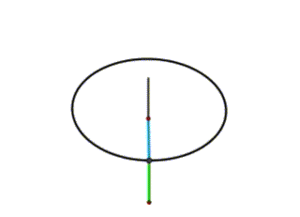
Animation représentant le tracé de la conchoïde d'une ellipse.
Une conchoïde [kɔ̃kɔid] est une courbe obtenue à partir d'un point fixe O, d'une autre courbe, et d'une distance d. O est alors le pôle de la conchoïde et d son module. Pour chaque droite passant par O qui coupe la courbe donnée en un point P, on trace les points N et Q de la droite situés à une distance d de P. La conchoïde est le lieu géométrique des points N et Q lorsque P parcourt la courbe donnée.